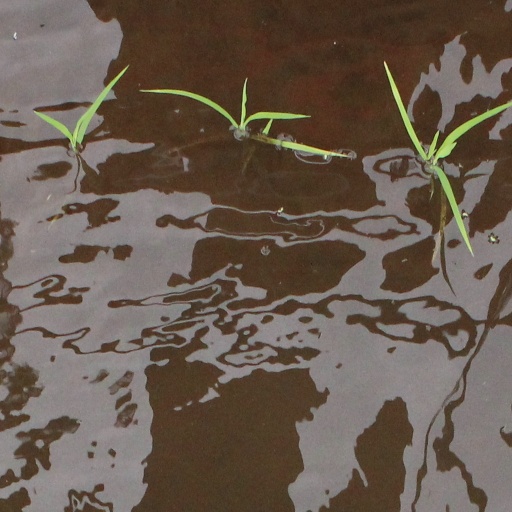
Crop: rice